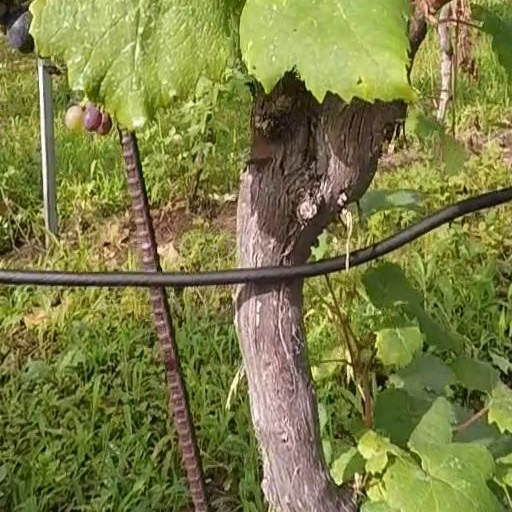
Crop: grape